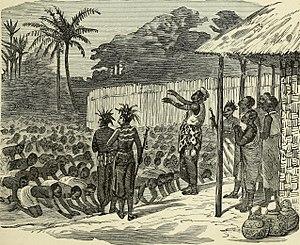
Tembandumba une reine Jaga au au xviiᵉ siècle.